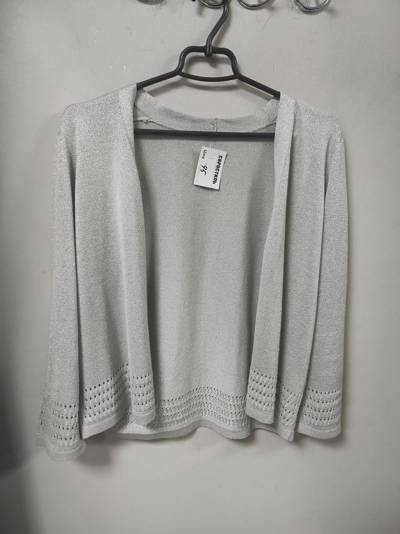
Waste category: clothes